Kirsten Flipkens

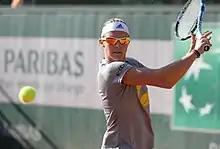
Kirsten Flipkens in 2015

Flipkens began the year by reaching the semifinals at the Auckland Open, losing 0–6, 6–7 to Ana Ivanovic. The next week, she reached the quarterfinals of the Hobart International, before losing to Garbiñe Muguruza. She then beat Laura Robson in the Australian Open, where she ended up reaching the second round in which she was defeated by Casey Dellacqua. In February, she made it into the quarterfinals of Open GDF Suez in Paris, but lost to Maria Sharapova. Month later, she reached the fourth round at the Miami Open, before losing to Sharapova again.